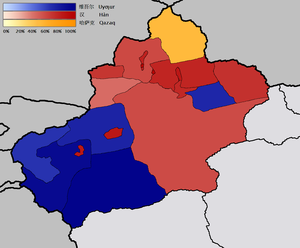
Avec l’éducation patriotique dans le Xinjiang, engagée depuis plusieurs décennies, les autorités chinoise acculturent la population musulmane de la région du Xinjiang, en la sinisant.
La région autonome ouïghoure du Xinjiang est une région autonome de la république populaire de Chine qui fut fondée par le gouvernement chinois le 1ᵉʳ octobre 1955 pour remplacer la province de Xinjiang. Après l'entrée de l'armée populaire de libération en 1949, la république du Turkestan oriental, qui occupait trois districts du nord de la province, fut supprimée. Depuis cette date, des organisations séparatistes ouïghoures se sont succédé au Xinjiang, réclamant l'indépendance de ce qu'elles nomment le Turkestan oriental ou Ouïghourstan. C'est ainsi que de nombreux troubles ont éclaté dans la région entre la population ouïghoure et le gouvernement chinois ; ce dernier refusant toute velléité indépendantiste et menant depuis 1955 une politique de sinisation du Xinjiang qui s'est accélérée dans les années 1990.
La sinisation du Xinjiang est la transformation progressive d'une région de culture persane, en différentes cultures, chinoises, dont les Hans, Turcs et Mongols.